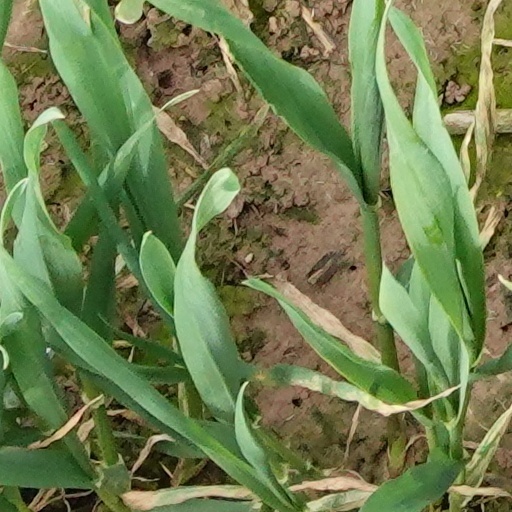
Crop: wheat